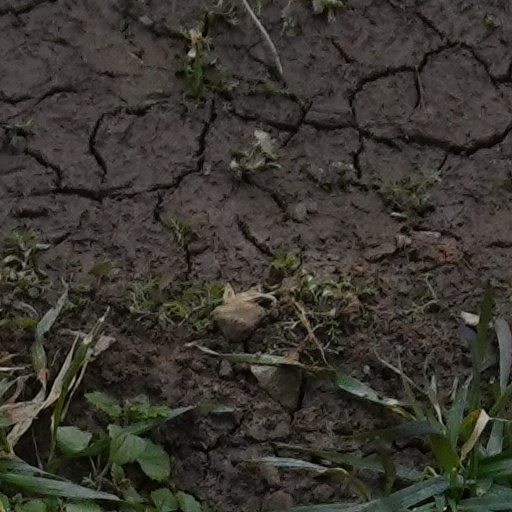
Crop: wheat